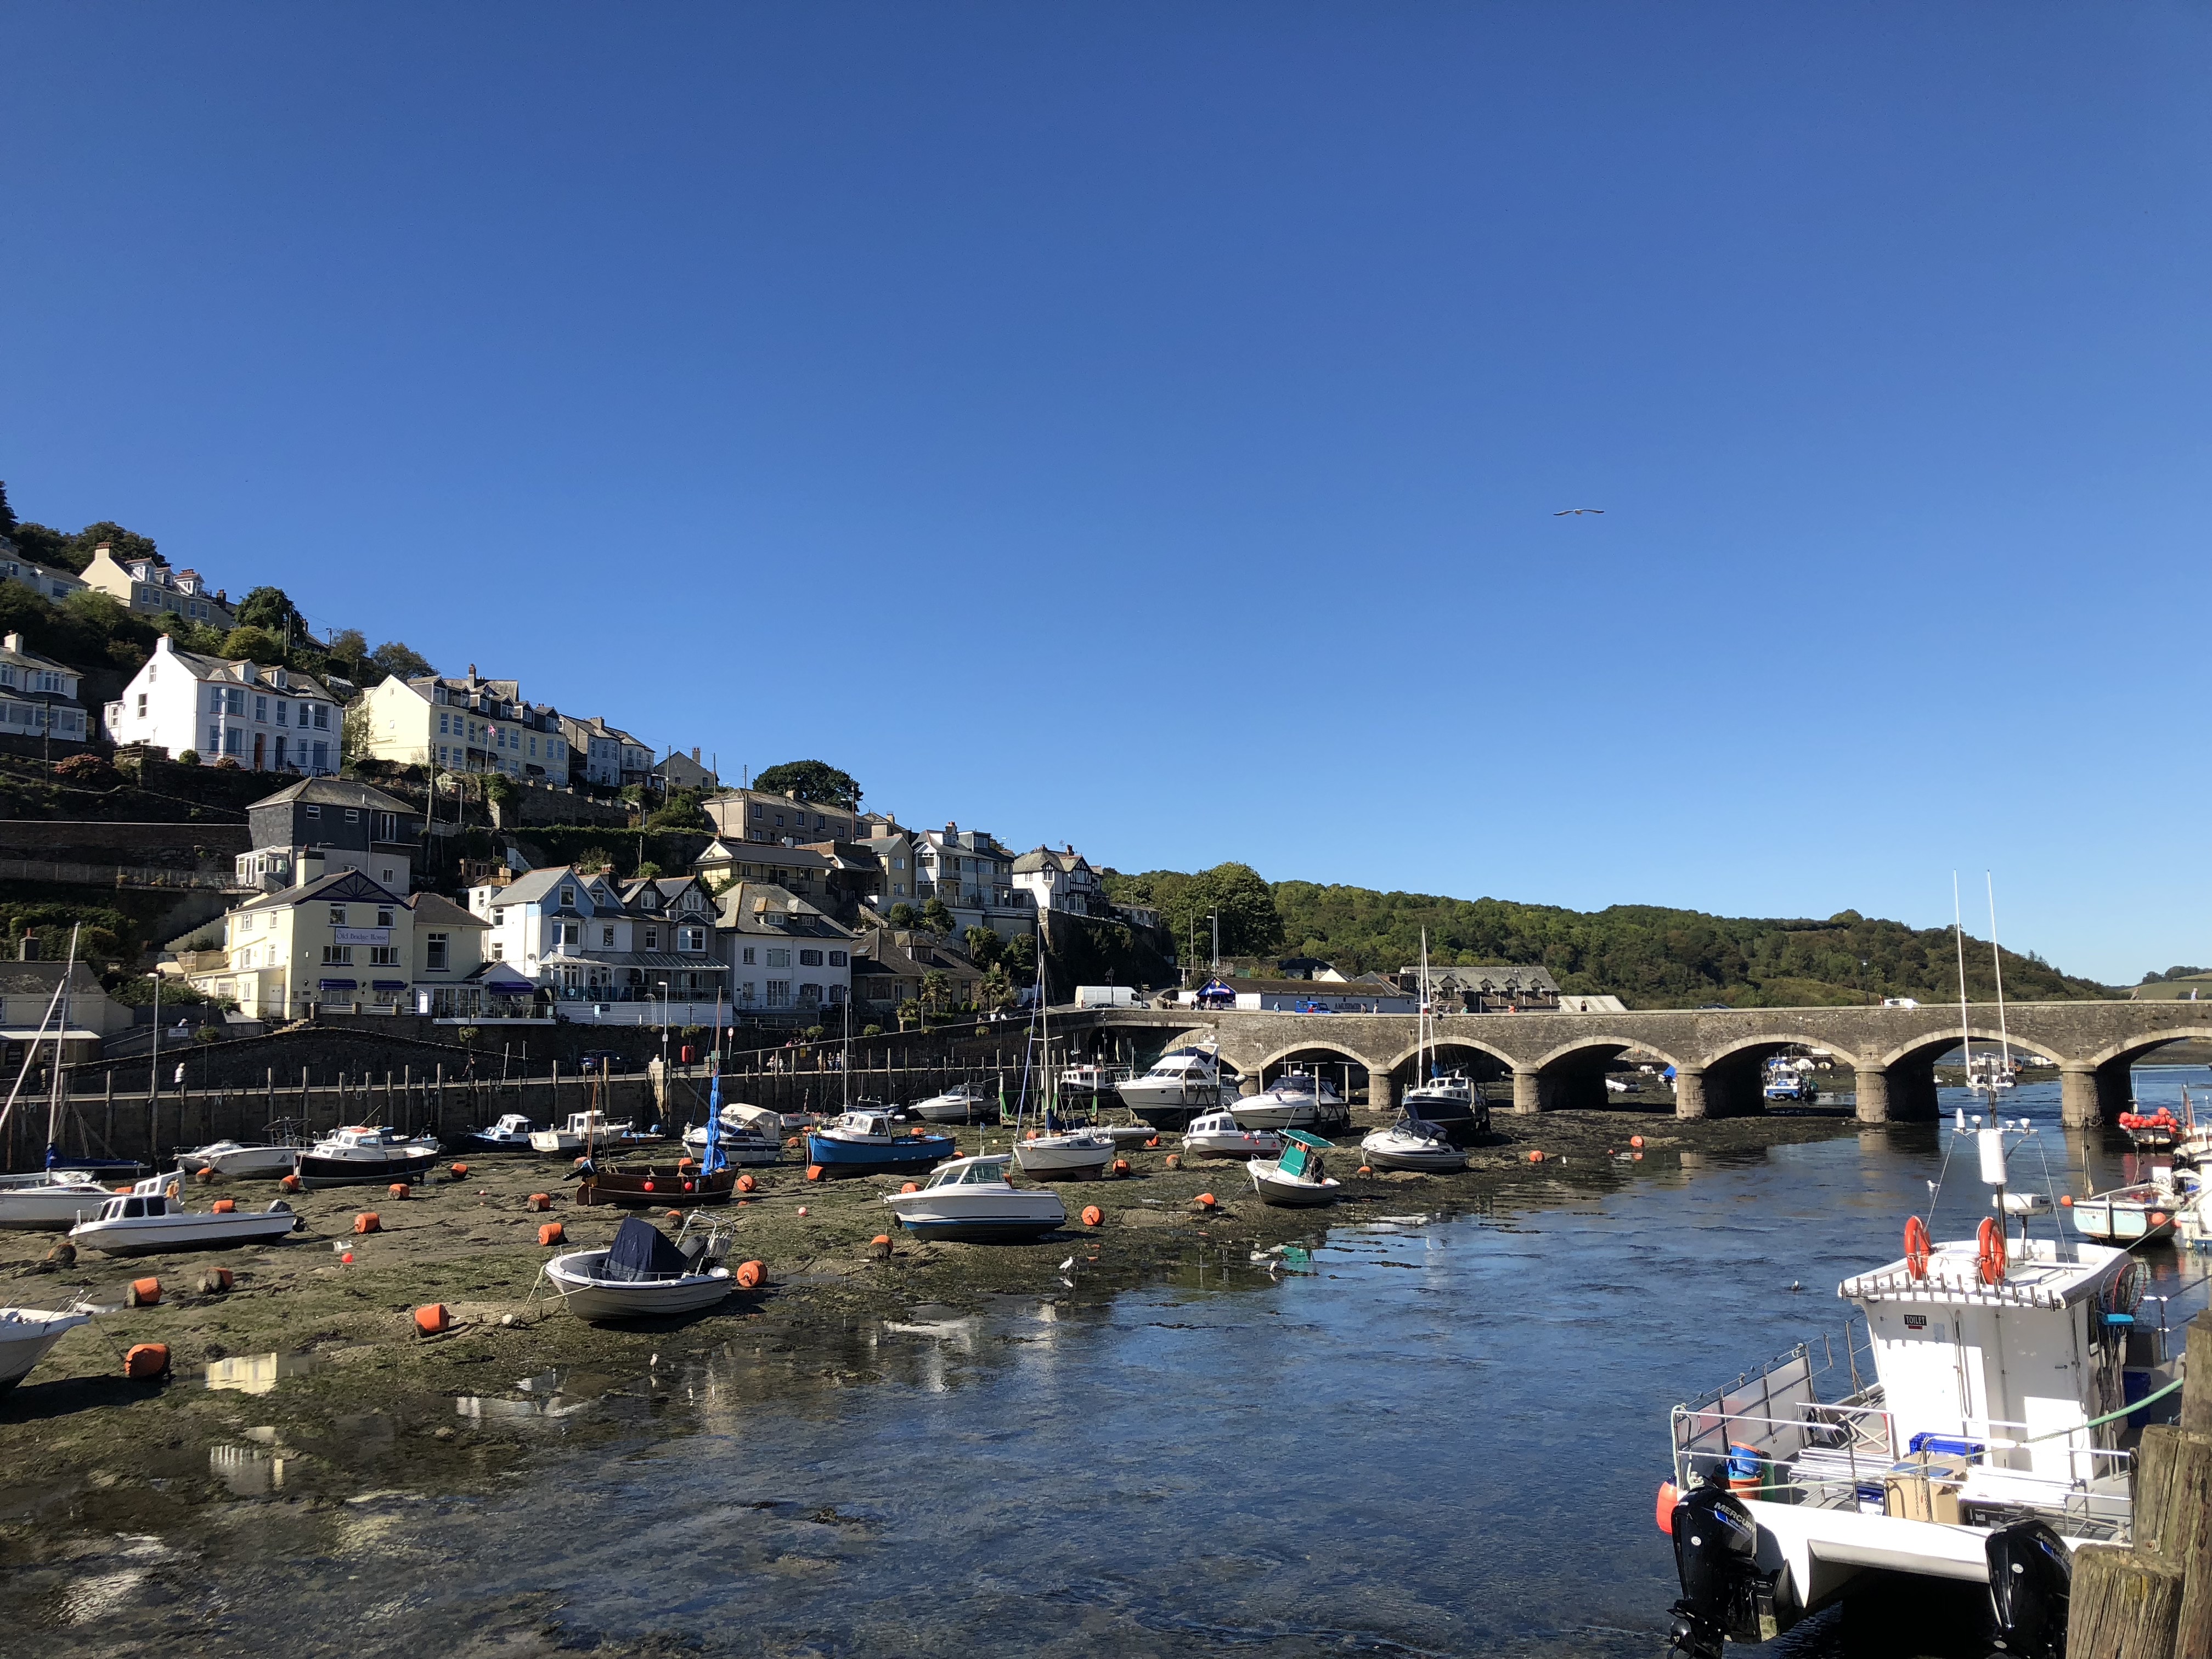
lake, town, harbor, waterway, vehicle, sky, river, water, tourism, boat, port, coast, vacation, sea, marina, city, mountain, village, watercraft, building, water transportation, boating, travel, channel